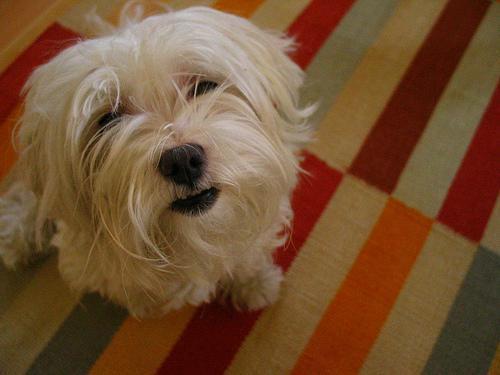
Maltese_dog